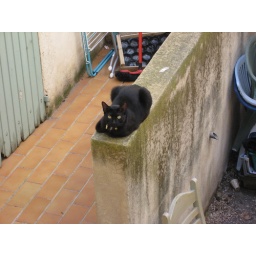
there were 2 black cats always hanging around the courtyard under magaly's window